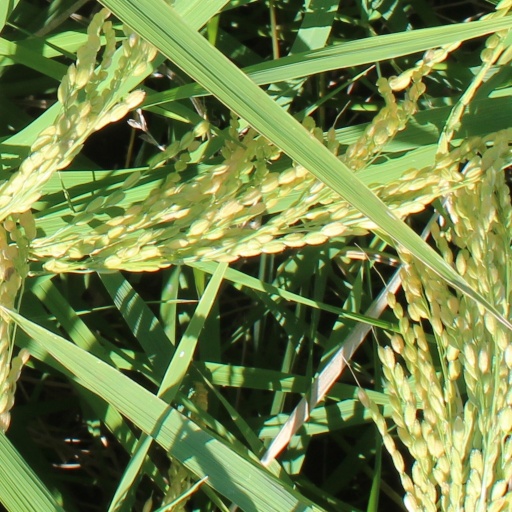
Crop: rice